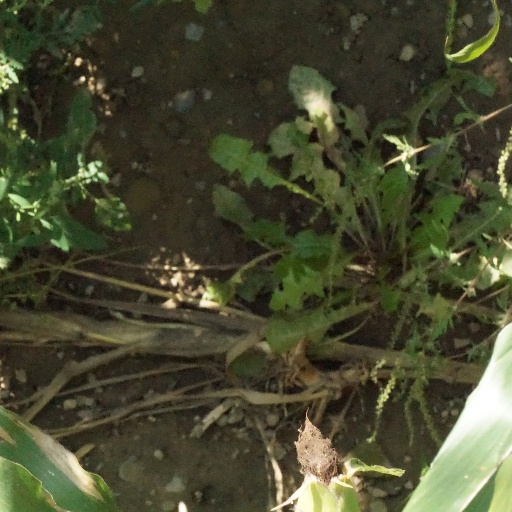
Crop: maize; corn